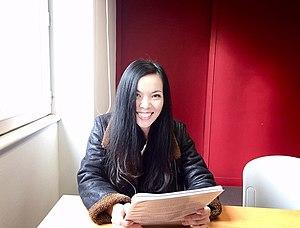
Melisa Teo est une photographe singapourienne vivant et travaillant à Paris. Son travail s'est initialement focalisé sur la religion mais porte désormais sur la nature.